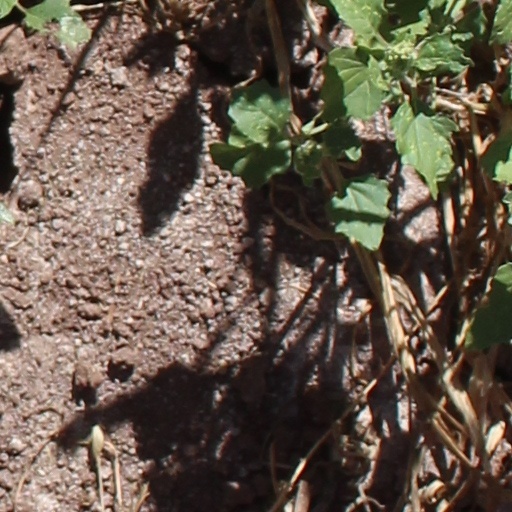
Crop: wheat